Disposable soma theory of aging

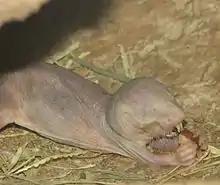
The naked mole rat has a disproportionately long life of 30 years through efficient cellular repair mechanisms.

There are numerous studies that support cellular damage, often due to a lack of somatic maintenance mechanisms, as a primary determinant for aging, and these studies have given rise to the free radical theory of aging and the DNA damage theory of aging. One study found that the cells of short-living rodents "in vitro" show much greater mutation rates and a general lack of genome surveillance compared to human cells and are far more susceptible to oxidative stress.